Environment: real
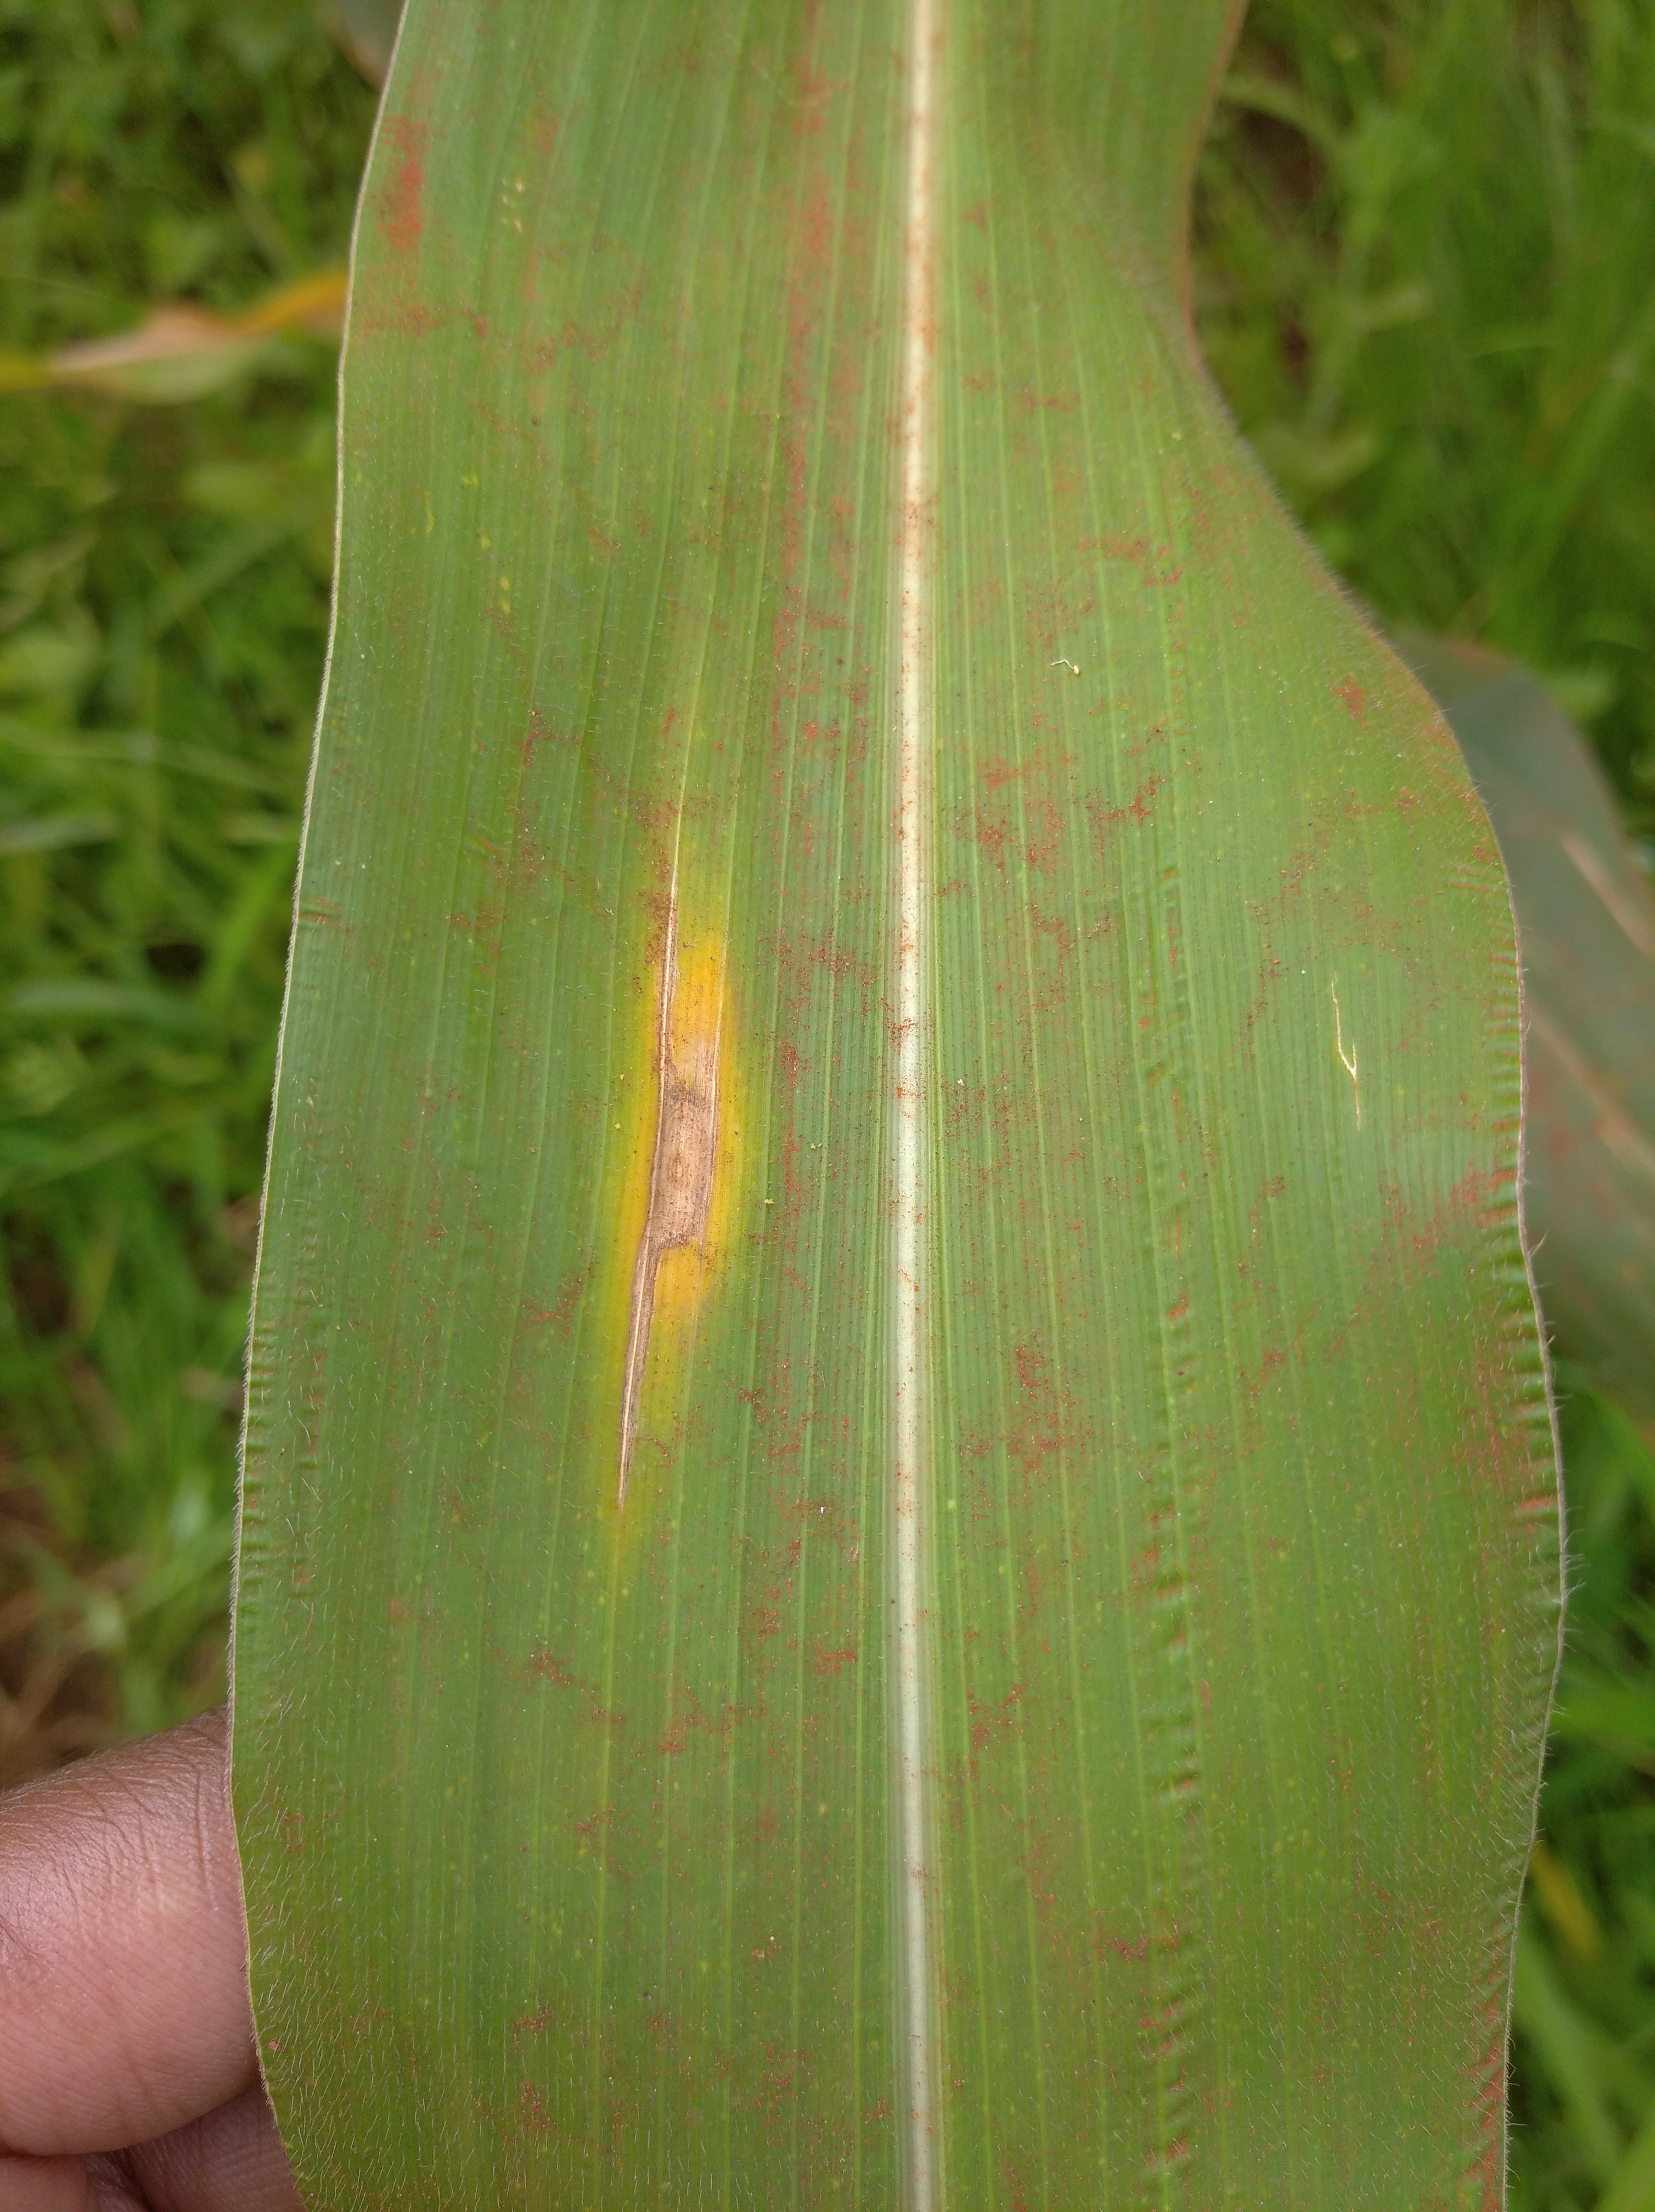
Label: northern_corn_leaf_blight